Terebratalia transversa

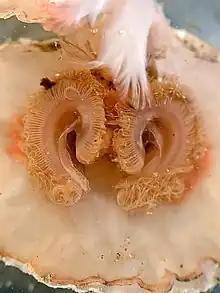
Inside of a North Pacific Lampshell showing the lophophore.

"T. transversa" has a nervous system that consists of a brain neuropile found dorsally to a slit found on the surface of their bodies. The musculature consists of rudiments of pedicle adjustors, shell diductors, and shell adductors. It is noted that in recently metamorphic juveniles, musculature can remodel variably. The most significant muscle morphology in the species is referred to as the mantle margin, the tissues responsible for the development of their adult shell.